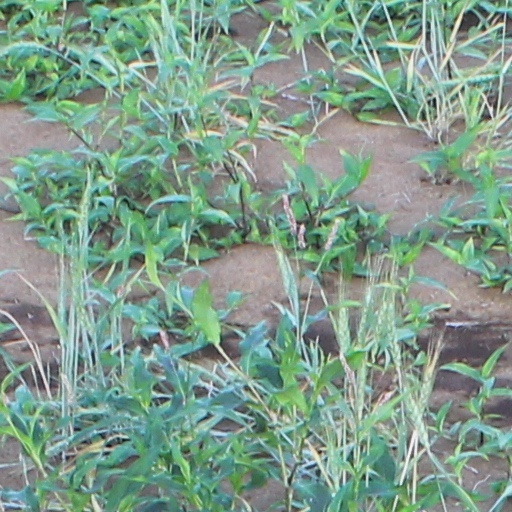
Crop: wheat